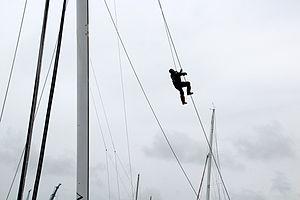
Tonnerres de brest 2012 Krys Ocean Race-Réparatiion acrobatique
Le gabier est un matelot spécialisé dans les manœuvres de voiles ou chargé de rendre les honneurs dans la mâture.